Vans

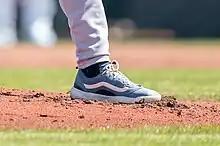
Major League Baseball pitcher Michael Lorenzen plays baseball with customized Vans instead of baseball shoes.

Vans opened its first skatepark in 1998 at The Outlets at Orange, in Orange, California. It features a indoor street course, deep combo pool, area for amateurs, mini ramps, outdoor street course, and arcade. The park was updated in 2009. It has remained closed since March 2020, when BMX rider Tyler Kanarr died after sustaining major injuries in the park.